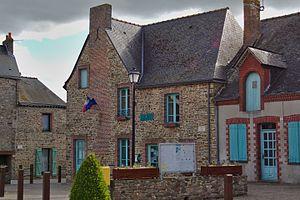
Mairie d'Eancé. Brezhoneg: Ti-kêr Aentieg.
Eancé est une commune française située dans le département d'Ille-et-Vilaine en région Bretagne, peuplée de 403 habitants.